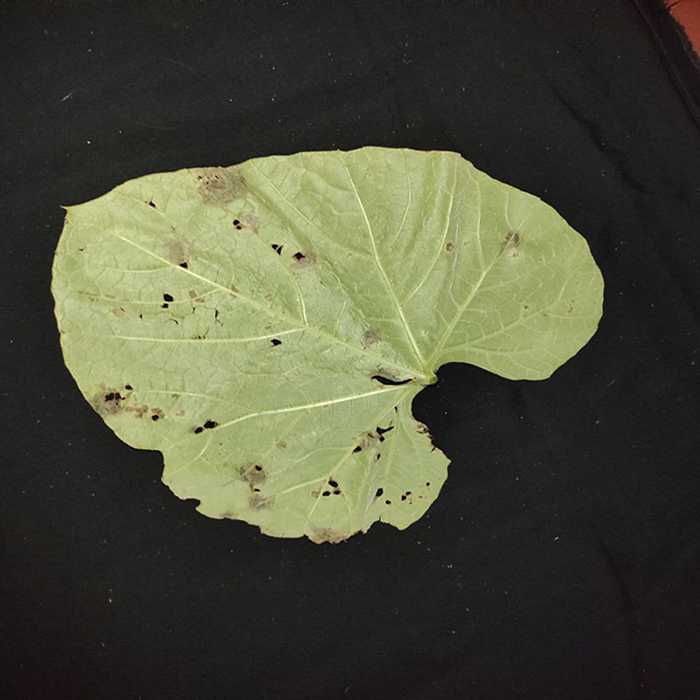
Plant: Bottle gourd
Label: Anthracnose